Bet365 Gold Cup

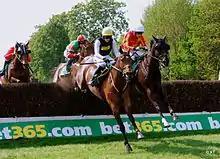
2011 Bet365 Gold Cup

In recent years the race has been sponsored by At the Races (2002–03), Betfred (2004–07) and Bet365 (2008–). The record for the longest-running sponsorship of a British horse race is now held by the John Smith's Cup.